AfE-Turm

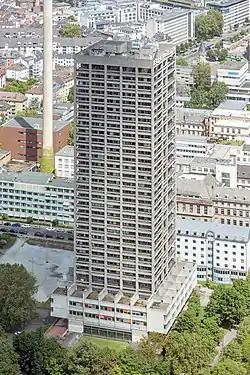

AfE-Turm ('AfE Tower') was a 38-storey (30 floors on its south side and 22 floors on its north side), skyscraper in the Westend district of Frankfurt, Germany. It was the tallest building in Frankfurt from 1972-1974.